FMA IA 58 Pucará

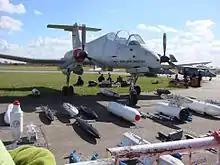

The IA 58 Pucará is of conventional, all-metal (mainly duralumin) construction. The unswept cantilever wings have 7 degrees of dihedral on the outer panels and are fitted with slotted trailing-edge flaps. The IA-58 has a slender fuselage, with a tandem cockpit arrangement; the crew of two is seated under the upward opening clamshell canopy on Martin-Baker Mk 6AP6A zero/zero ejection seats and are provided with dual controls and good visibility, at least in the lateral and front quarters. The clean aerodynamic design allows the Pucará to reach relatively high speed, higher than the American OV-10 Bronco, another COIN aircraft. On the other hand, the IA 58 has no cargo bay inside the fuselage as requested for the American aircraft.